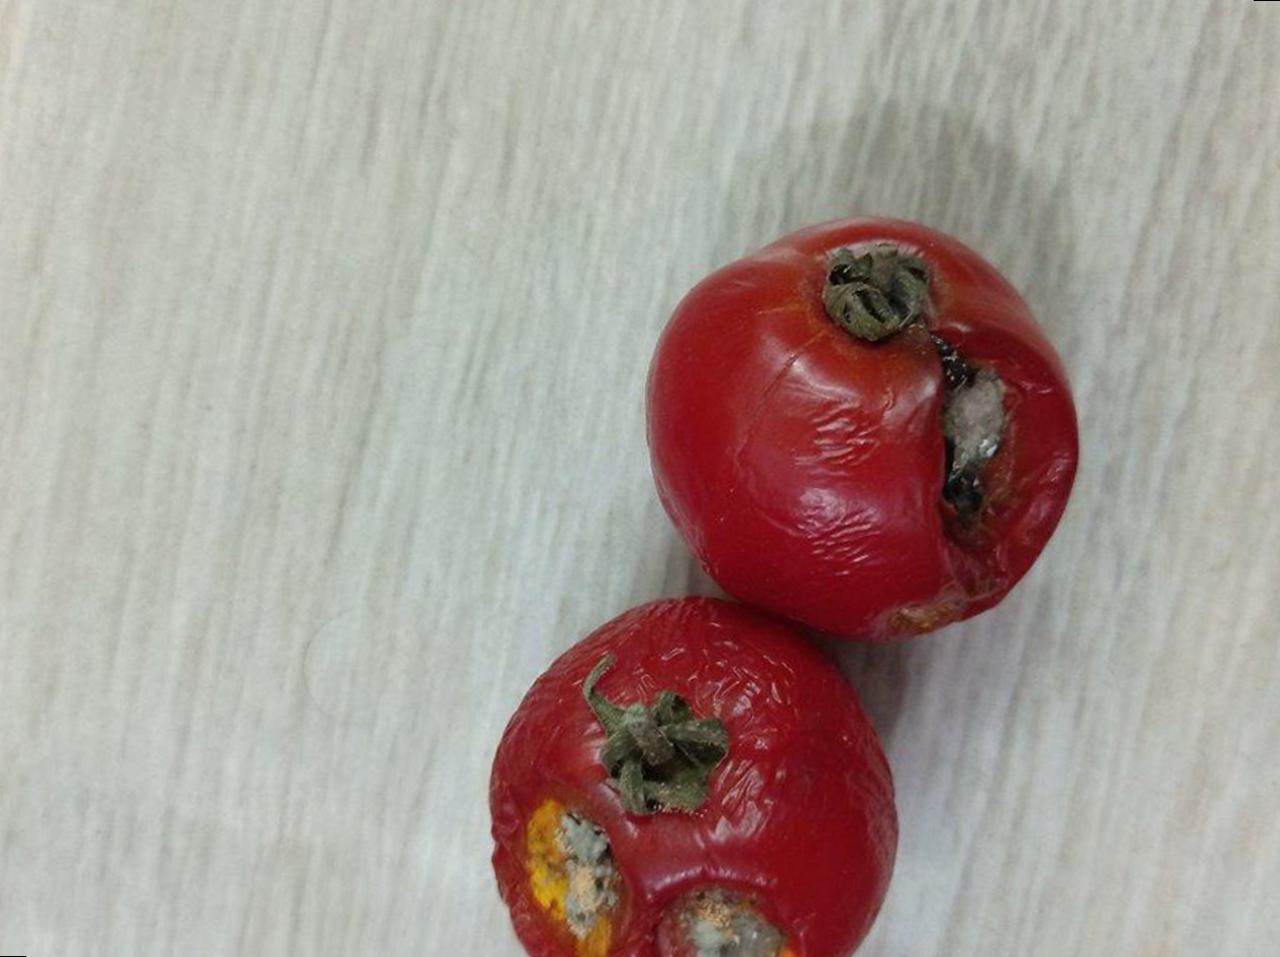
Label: Rotten